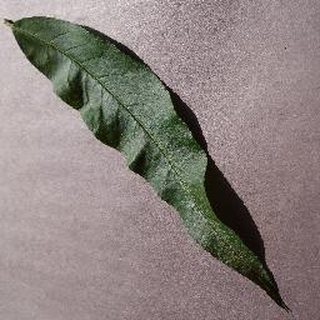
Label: healthy_peach